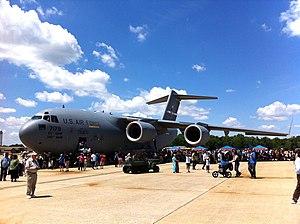
Le C-17 Globemaster III est un transporteur construit par McDonnell Douglas au début des années 1990. Il est utilisé par l'United States Air Force, la Royal Air Force, la Royal Australian Air Force, l'Aviation Royale du Canada, la force aérienne indienne, la force aérienne du Koweït, l'OTAN et le Qatar. La chaîne de production, qui fabrique une dizaine de C-17 par an a été prolongée plusieurs années à la suite de commandes du Congrès américain et s'est arrêtée en 2015 après la construction du 279ᵉ et dernier exemplaire.